Gene Ruggiero

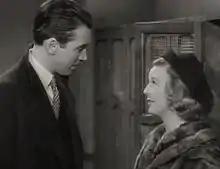
James Stewart and Margaret Sullavan in "The Shop Around the Corner" (1940)

Gene S. Ruggiero (June 20, 1910 – February 19, 2002) was an American film editor. Originally a golf caddy at an exclusive New York country club, Ruggiero was fired from his job and later went to Metro-Goldwyn-Mayer where he was assigned the job of editing. He was initially unhappy with his job and would often skip working to play golf, demoted to assistant editor due to this.